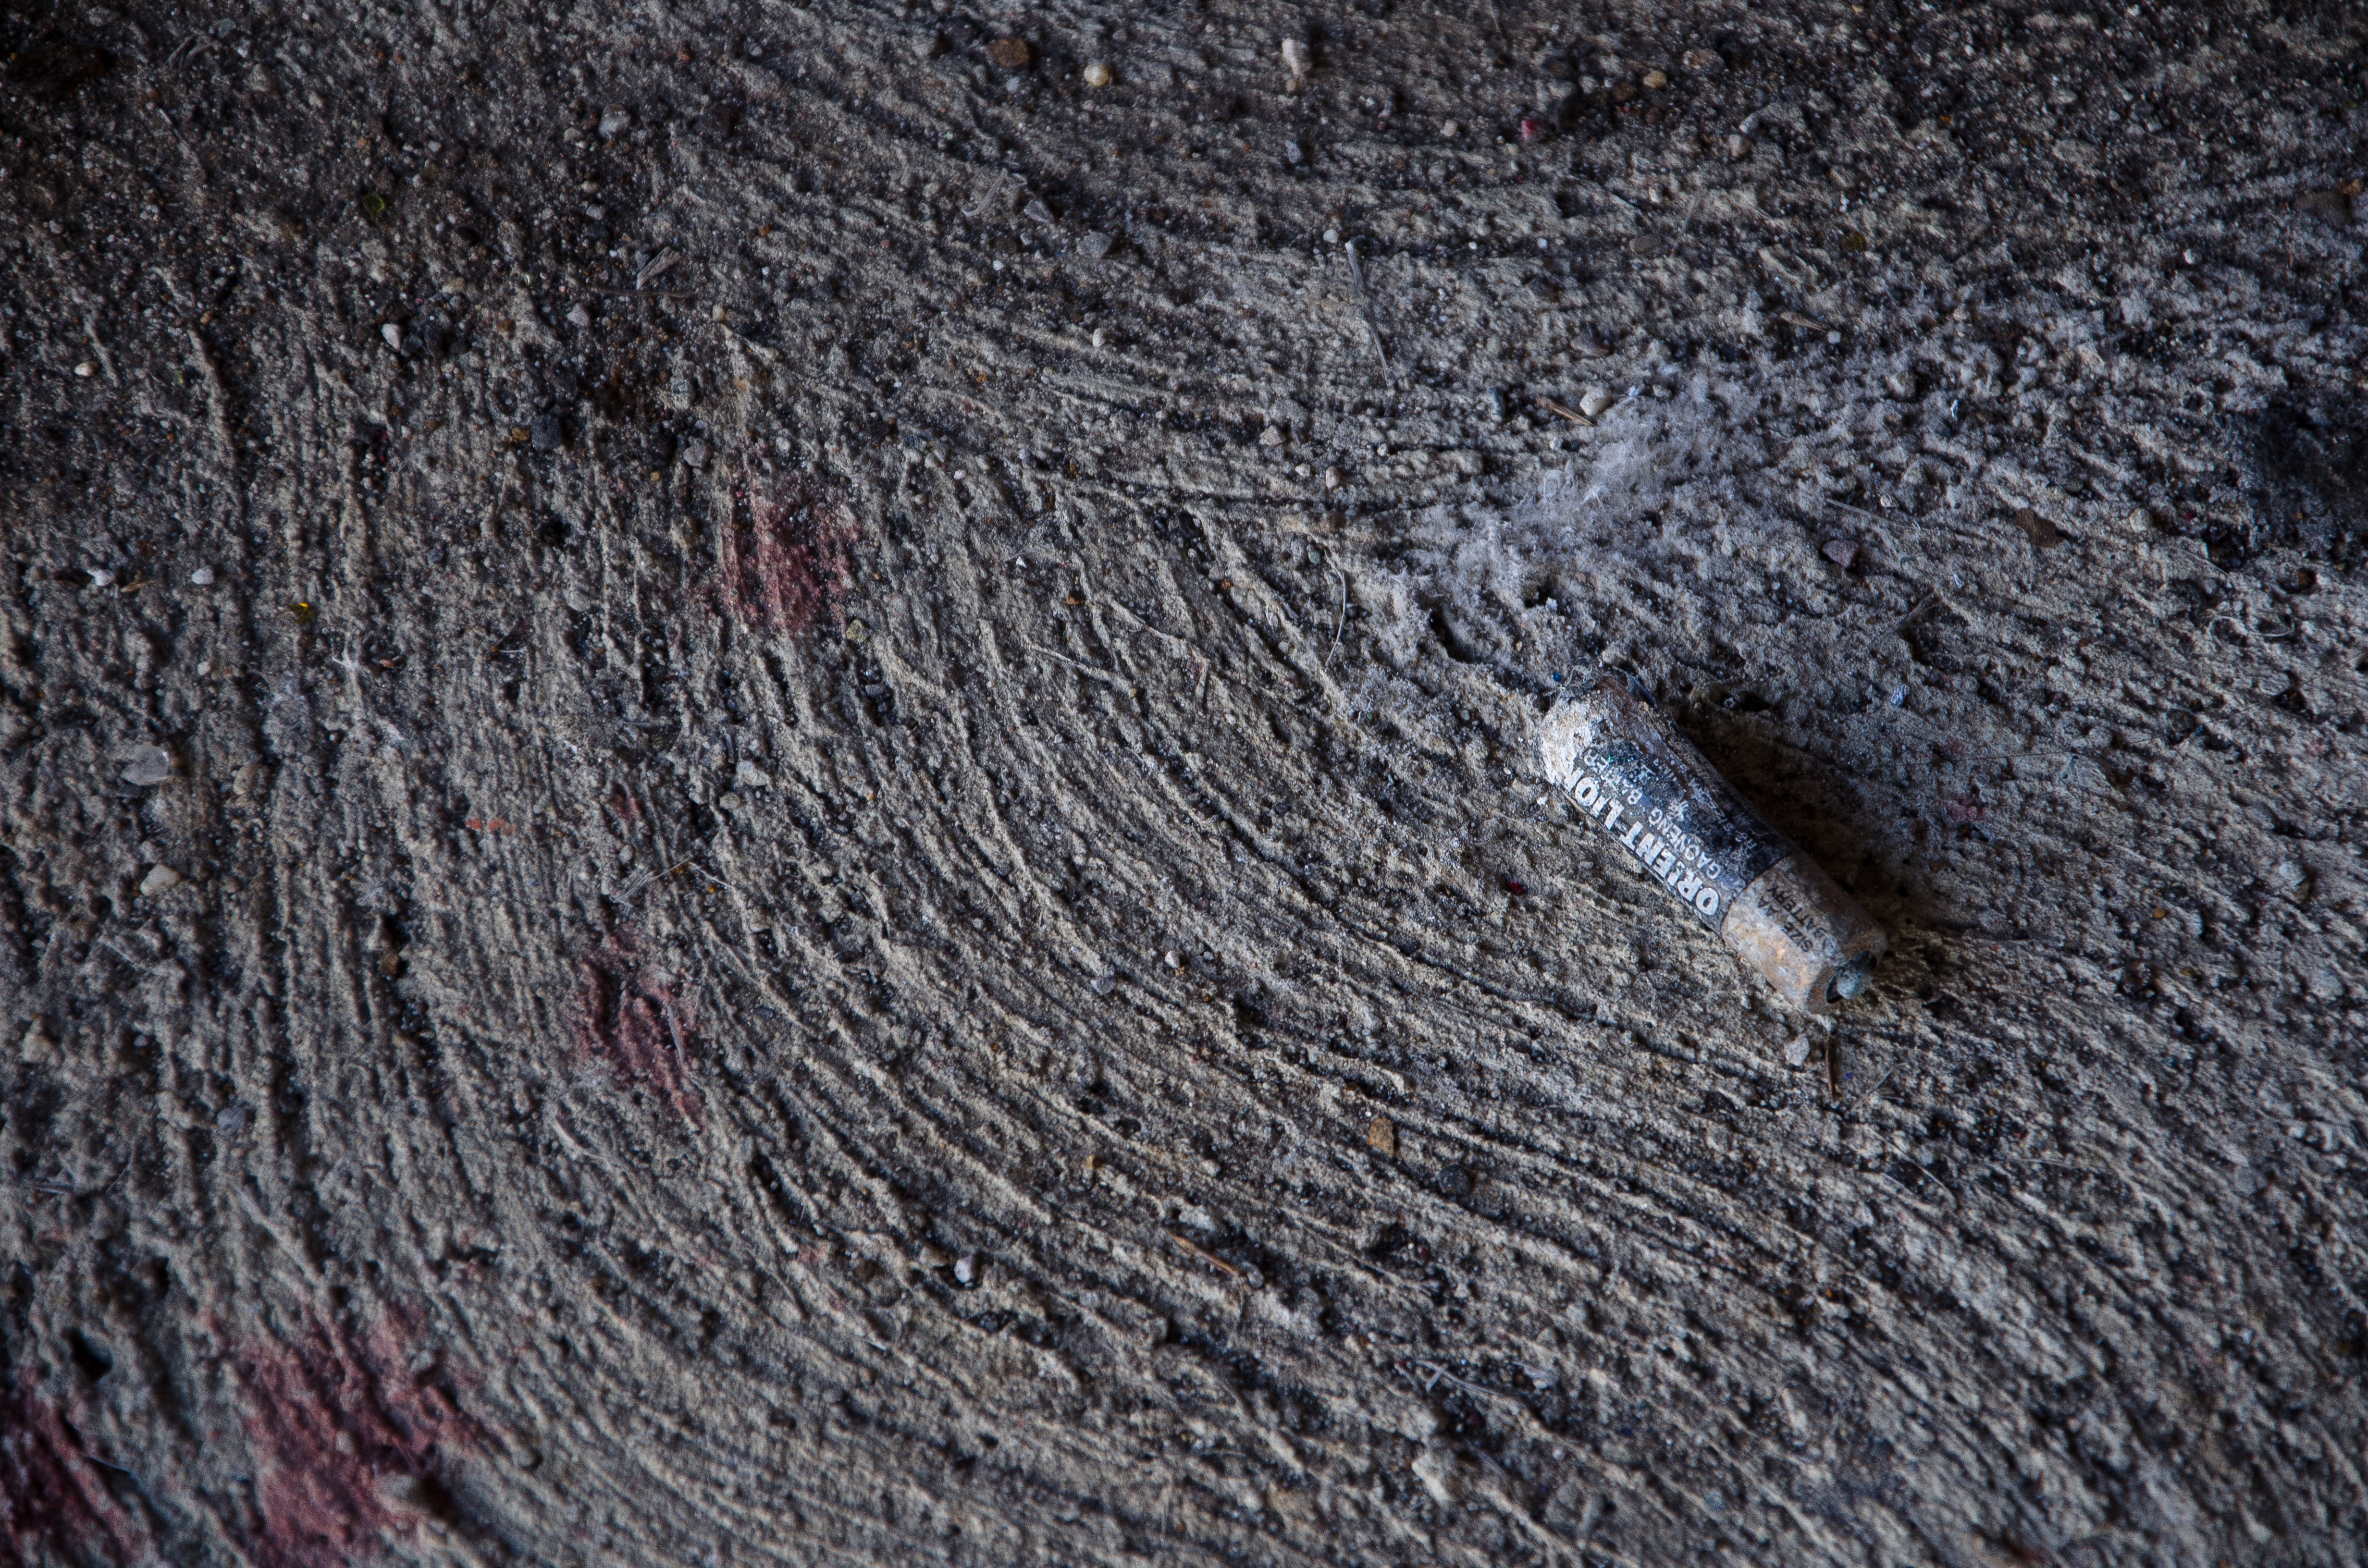
rock, wood, texture, wall, asphalt, soil, material, geology, flooring, road surface, geological phenomenon